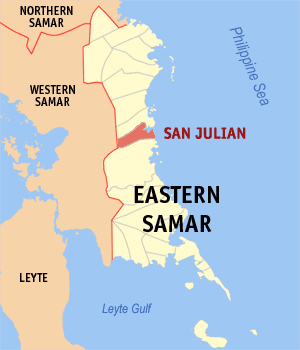
San Julian est une localité de la province du Samar oriental, aux Philippines. En 2015, elle compte 14 498 habitants.